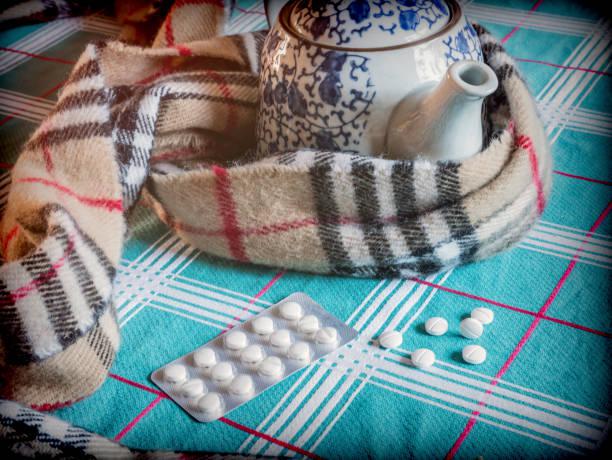
a scarf surrounds to a teapot along with capsules , concept palliative care
Relation: Visible